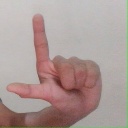
अक्षर: ल